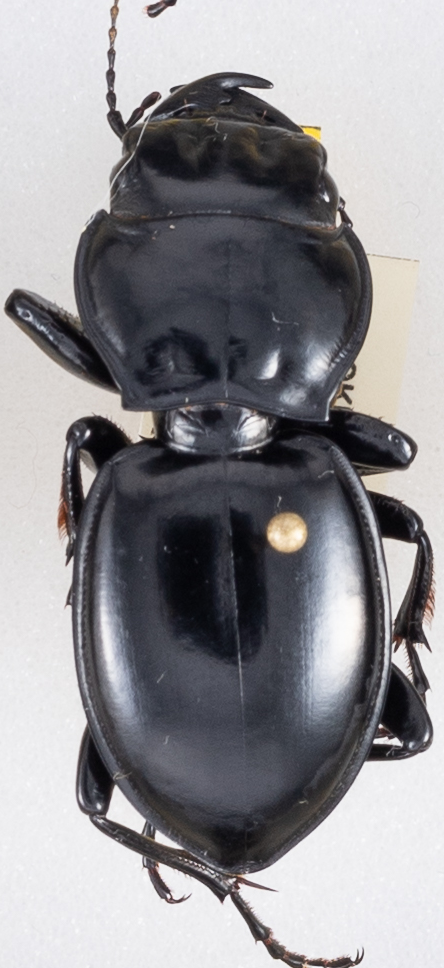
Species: Pasimachus californicus
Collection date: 2021-06-30
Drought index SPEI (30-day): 0.088
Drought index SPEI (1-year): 0.184
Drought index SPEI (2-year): -0.638